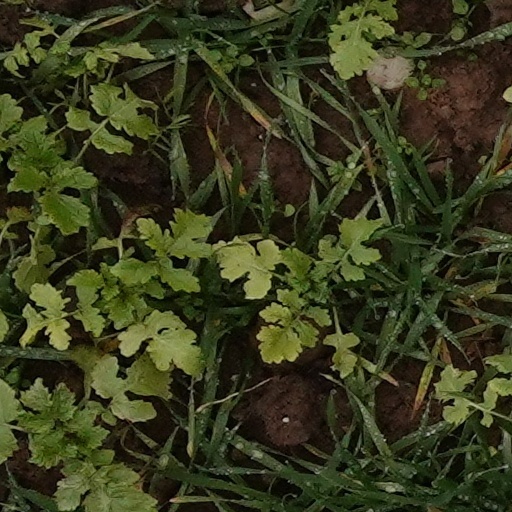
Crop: wheat